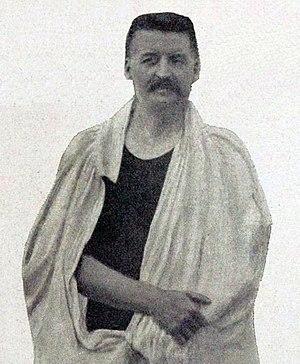
Émile Paulus en août 1906.
Émile Paulus, né le 5 septembre 1862 dans le 4e arrondissement de Paris et mort le 27 février 1938 à Saint-Maur-des-Fossés, est un nageur français, qui remporta la première édition de la traversée de Paris à la nage en 1905, et échoua dans sa tentative de traverser la Manche en 1908.